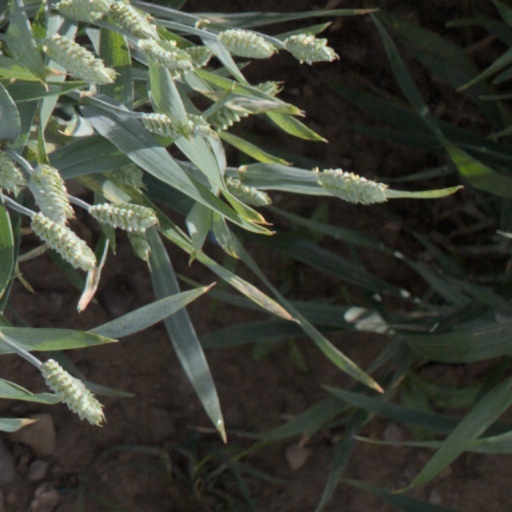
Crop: wheat